Albion

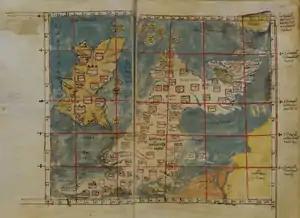
The Codex Vatopedinus's Ptolemy's map of the British Isles, labelled "" ("Albion") and ("Hibernia").

Albion is an alternative name for Great Britain. The oldest attestation of the toponym comes from the Greek language. It is sometimes used poetically and generally to refer to the island, but is less common than "Britain" today. The name for Scotland in most of the Celtic languages is related to Albion: "Alba" in Scottish Gaelic, "Albain" (genitive "Alban") in Irish, "Nalbin" in Manx and "Alban" in Welsh and Cornish. These names were later Latinised as "Albania" and Anglicised as "Albany", which were once alternative names for Scotland.